Symmetry

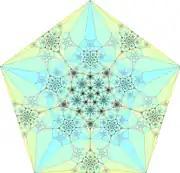
A fractal-like shape that has reflectional symmetry, rotational symmetry and self-similarity, three forms of symmetry. This shape is obtained by a finite subdivision rule.

Symmetry in everyday life refers to a sense of harmonious and beautiful proportion and balance. In mathematics, the term has a more precise definition and is usually used to refer to an object that is invariant under some transformations, such as translation, reflection, rotation, or scaling. Although these two meanings of the word can sometimes be told apart, they are intricately related, and hence are discussed together in this article.